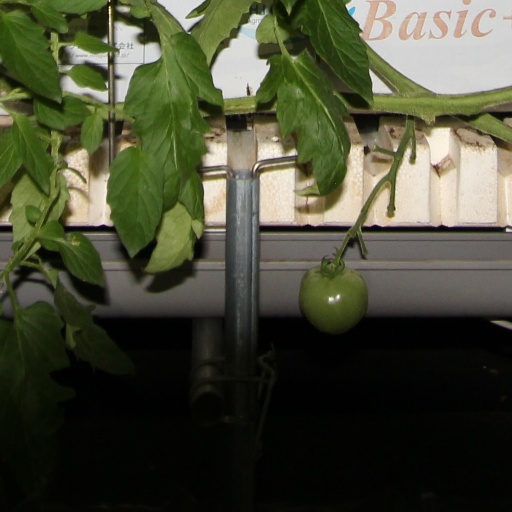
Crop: tomato